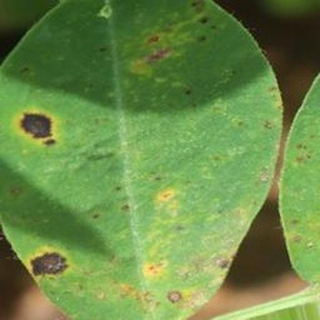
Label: groundnut_early_leaf_spot